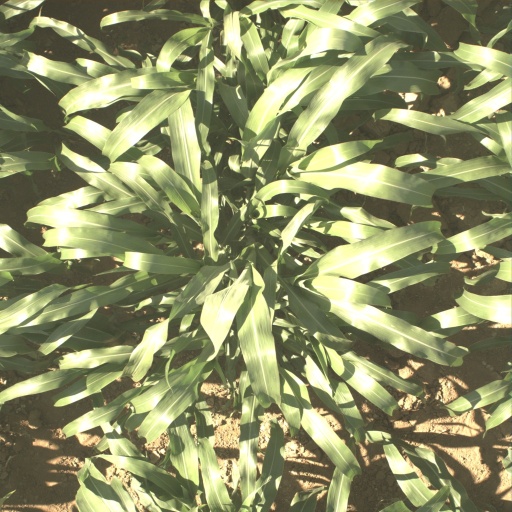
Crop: sorghum